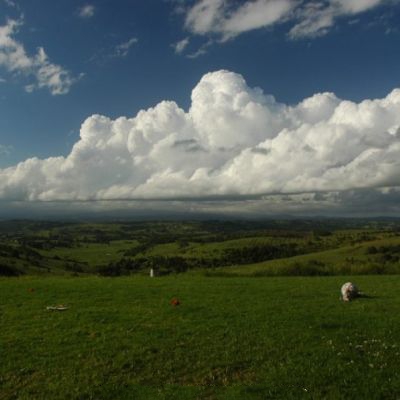
Cloud type: Cumulus (Cu)